Answer in natural language. Considering the relative positions, where is Doorway with respect to two geometric cubes? Choose between the following options: right or left
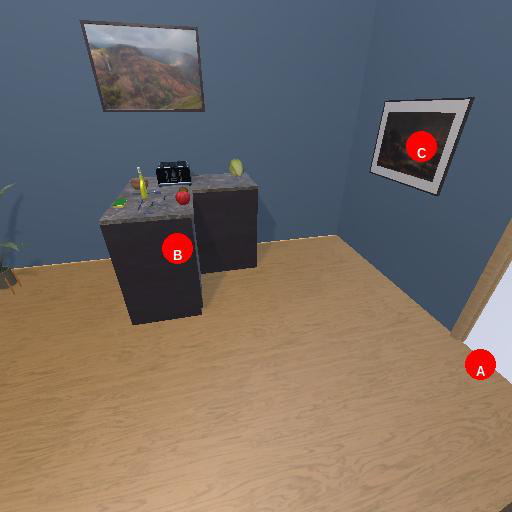
<answer>right</answer>